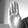
ASL letter: B